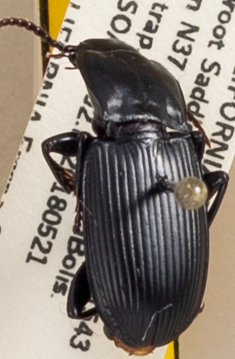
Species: Pterostichus serripes
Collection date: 2018-05-21
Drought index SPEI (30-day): -0.932
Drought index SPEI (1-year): -0.376
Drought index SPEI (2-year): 0.8